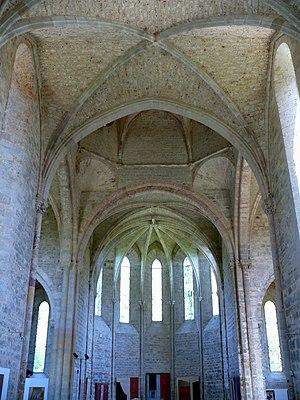
Abbaye de Beaulieu-en-Rouergue - Eglise - La nef et le choeur
L'abbaye Notre-Dame de Beaulieu-en-Rouergue est une ancienne abbaye cistercienne fondée en 1144 et qui est aujourd'hui un centre d'art contemporain. Elle est située dans la commune de Ginals dans le nord-est du département de Tarn-et-Garonne à la limite des départements du Tarn et de l'Aveyron.